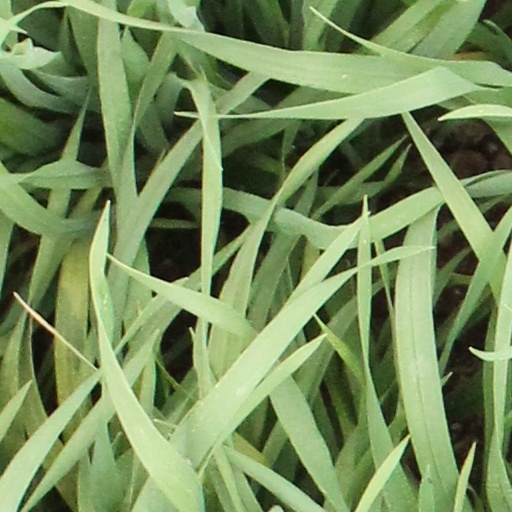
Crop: wheat